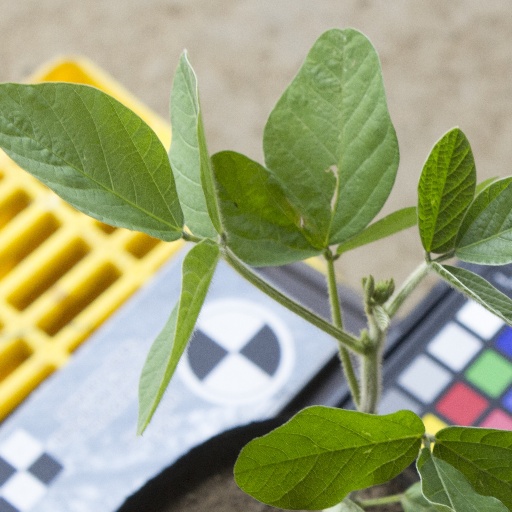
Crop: soybean